Ondrej Rigo

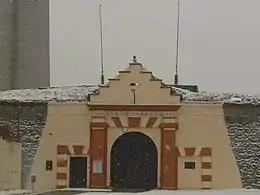
Main entrance of the prison where Rigo was serving his life sentence in Leopoldov, Slovakia

Ondrej Rigo was sentenced on 7 December 1994 by the City Court of Bratislava after a trial that lasted ten days. A senate headed by Peter Šamko sentenced him to life imprisonment in the "third class", which means highest security prison in Slovakia. When details of his crimes were read to him in court, Rigo did not react in any way. He was sitting rigidly and leaning a bit forward with his face showing no emotion throughout the trial. His file consisted of 5500 pages.